Crabtree Jones House

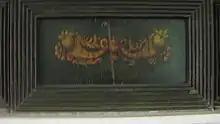
An example of the painted motifs that decorate many of the mantels in the Crabtree Jones House, this one is located on the mantel in the main dining room.

The Crabtree Jones House's architectural history is as significant as the history of those who lived in it. Dendrochronology performed in 2014 dated the front of the house to 1808-09 and the stairwell to 1811. The floor beams of all sections of the house are made with wood, and are in varying states of decay due to centuries of termite damage. The house's main section is exemplary of early Federal architecture. This part of the Crabtree Jones House consists of a central two story section that is 5 bays wide and flanked by two one story extensions on either end, both one bay wide. The interior is laid out in a traditional hall and parlor house floor plan, with the front door, a single 6 paneled wood one, opening into the main dining room. However, the original set of stairs leading up to the second floor had been removed some time since the construction of the additions, so that the main stairwell is now housed in the hallway of the first addition. Although the house is thought to originally have no porch, its front has been graced by them during different periods in time, including a highly decorated Italianate one thought to have been put in around the mid-19th century and a plainer one believed to be put in around the early 20th century. For the 2014 relocation this second porch was removed.